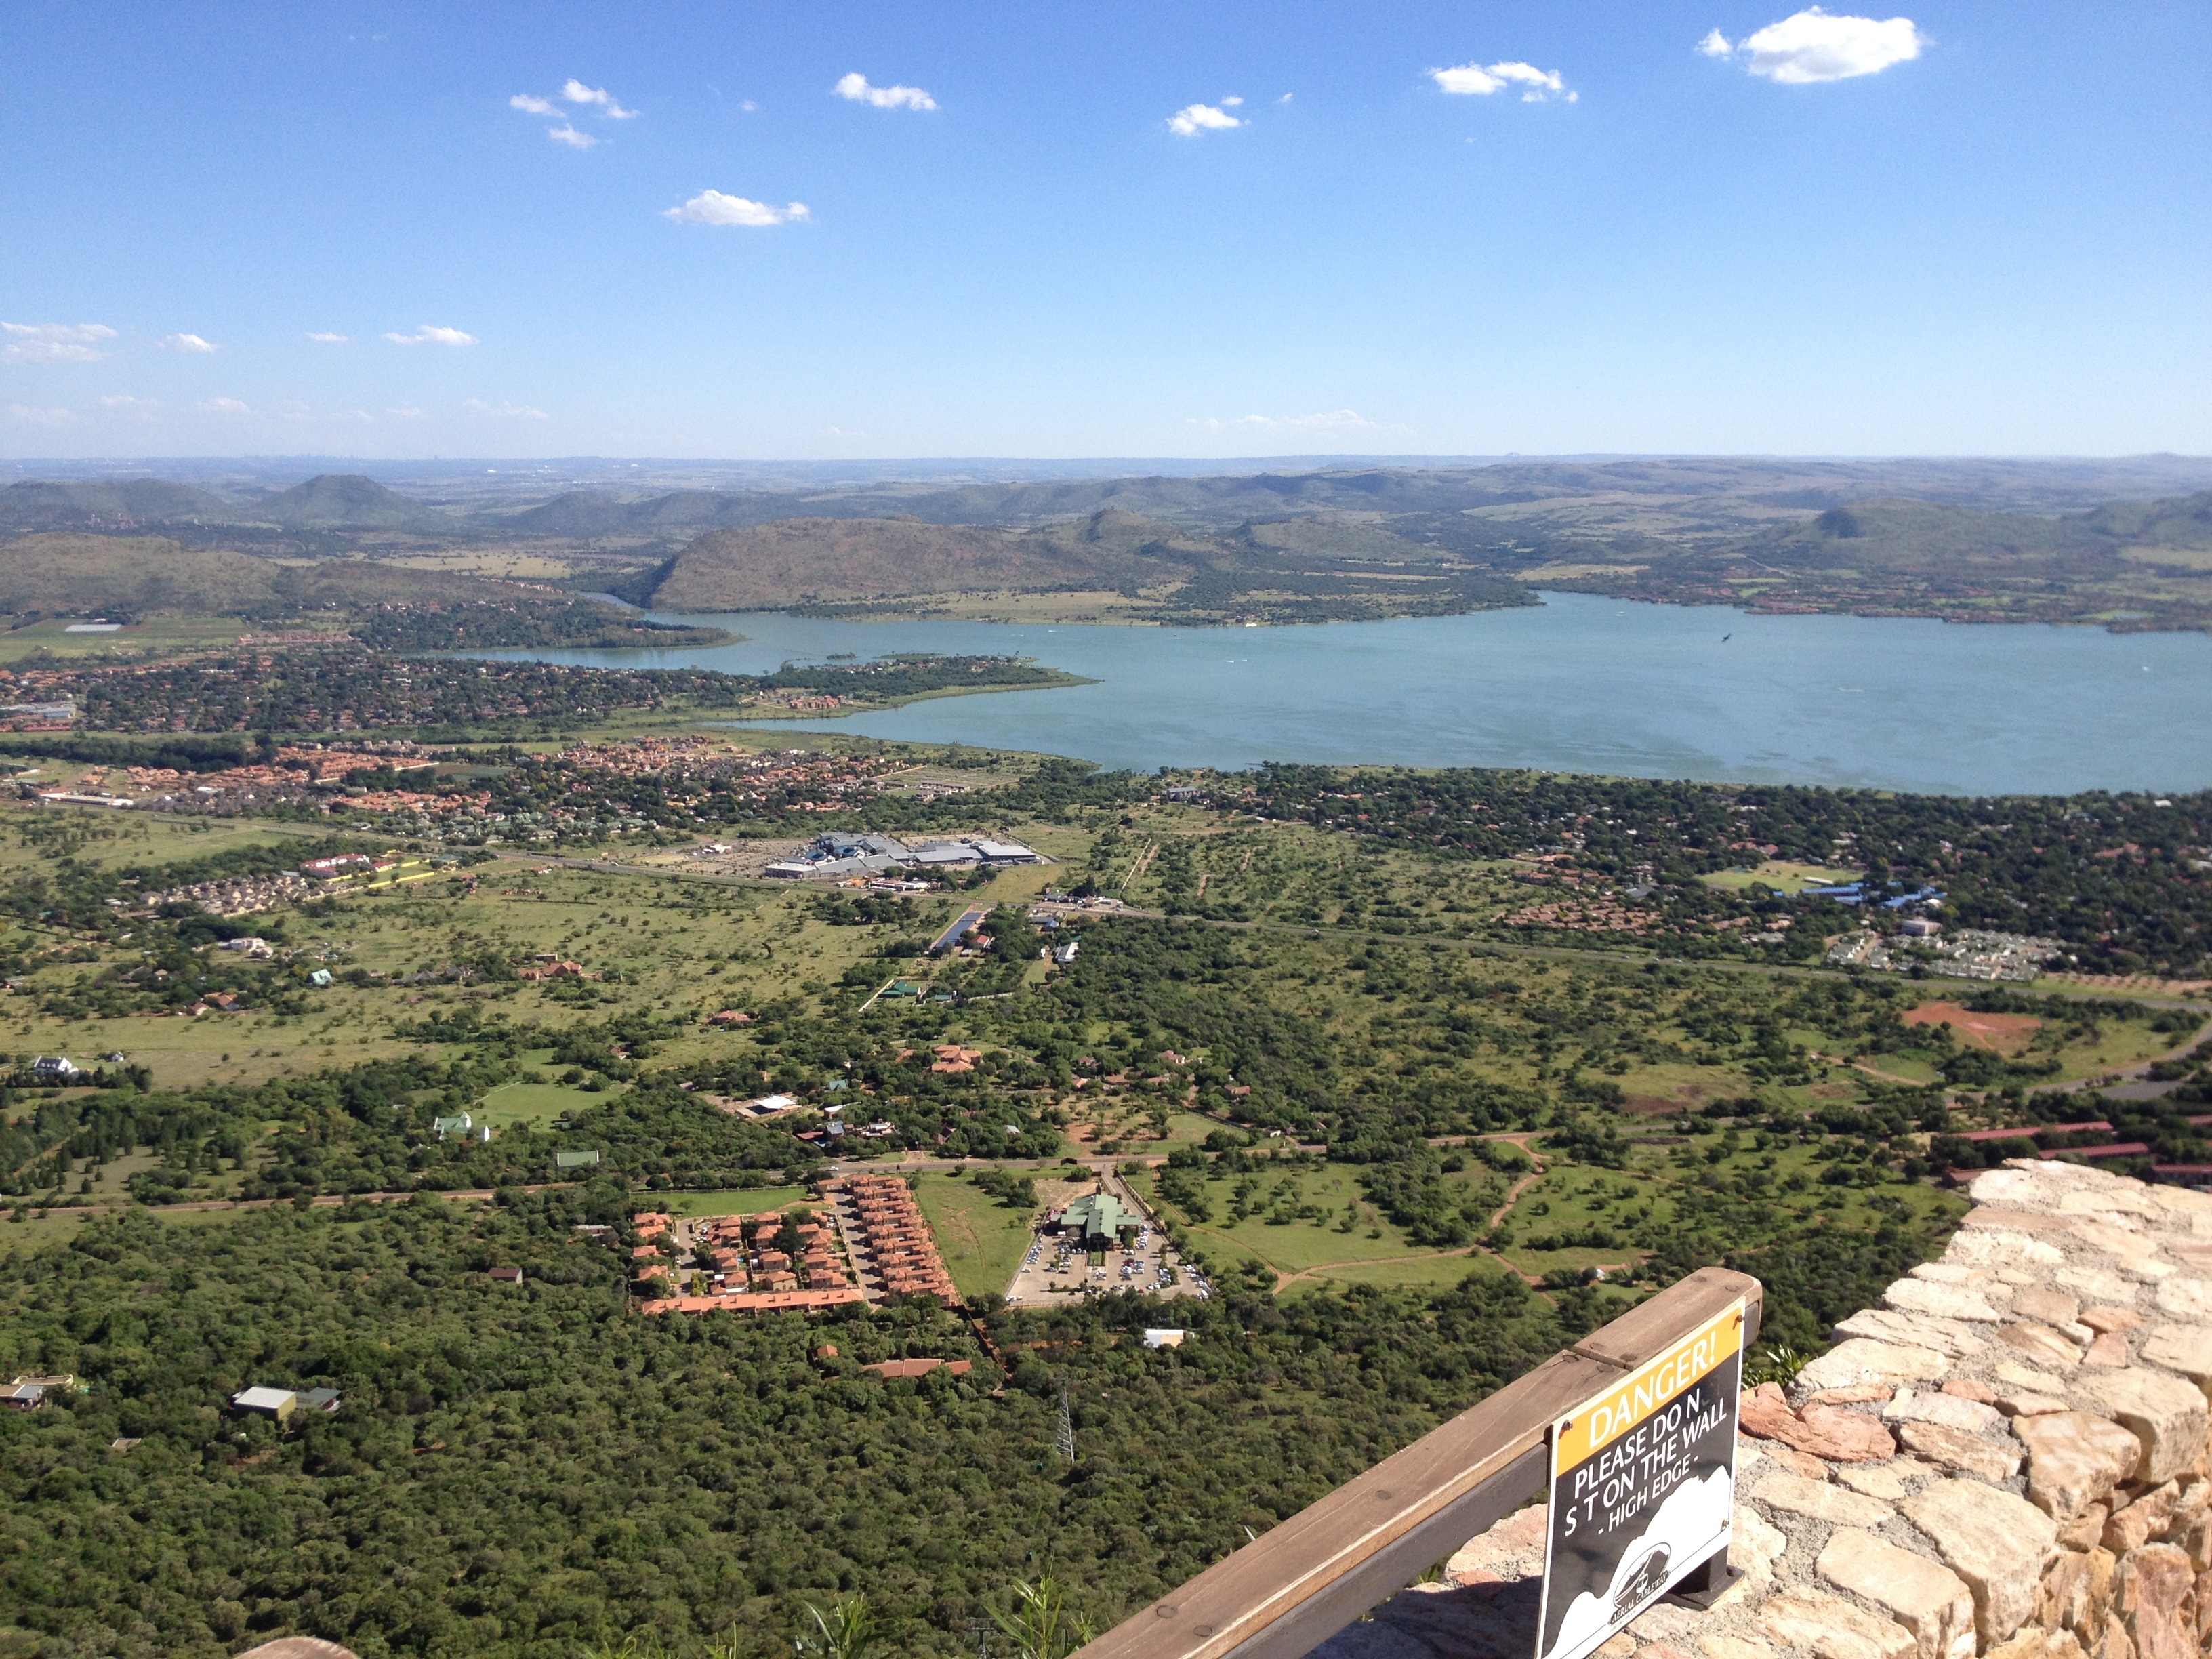
landscape, mountain, hill, town, view, valley, mountain range, dam, plain, plateau, south africa, bird's eye view, aerial photography, residential area